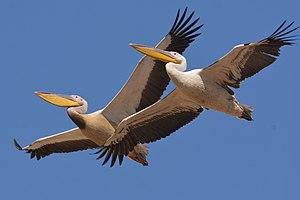
Photo prise au bord de la rivière Chobé, au Botswana, en août 2019.
Le Pélican blanc est une espèce d'oiseaux de la famille des Pelecanidae.